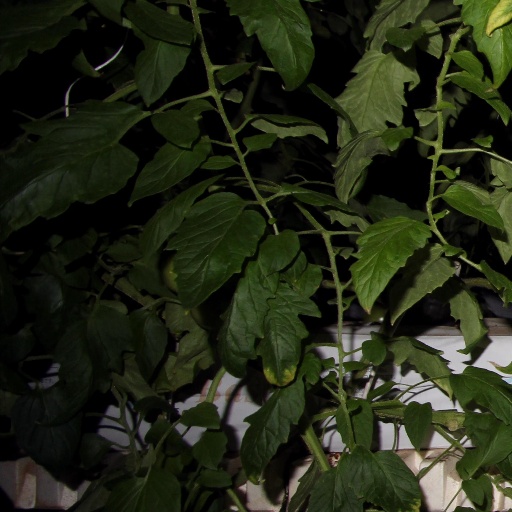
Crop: tomato